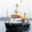
Label: ship